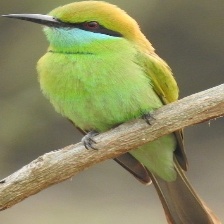
Species: ASIAN GREEN BEE EATER
Scientific name: MEROPS ORIENTALIS
ImageNet parent category: bee_eater